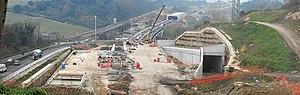
L'autoroute italienne A90, mieux connue sous le nom de GRA ou Grand contournement de Rome, est la ceinture périphérique de Rome. Il s'agit d'une autoroute sans péage à double sens de circulation, qui suit un itinéraire circulaire fermé de 68,223 km sans discontinuité. Construite à partir de 1948, elle est constituée d'au moins trois voies de circulation dans chaque sens depuis 2006. Elle est parcourue en moyenne par 160 000 véhicules par jour, soit environ 58 millions par an, ce qui en fait l'une des autoroutes italiennes les plus empruntées.
ANAS S.p.A. ou Ente nazionale per le strade, appelée anciennement Azienda nazionale autonoma delle strade est une société par actions italienne qui projette, construit et gère l'ensemble du réseau routier national italien ainsi que les autoroutes italiennes gratuites dont elle a la concession. C'est l'équivalent de ce qu'était la DDE française avant sa mutation et son démantèlement pour la reprise du réseau par les conseils généraux.